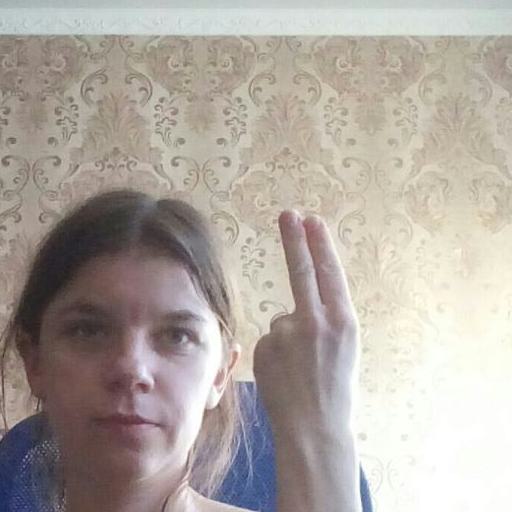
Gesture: two_up_inverted